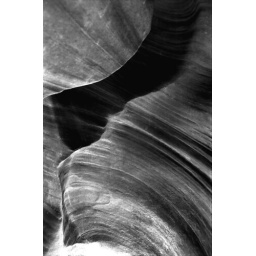
you can determine where a river once was just by examining rocks